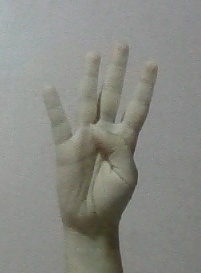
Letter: kaaf